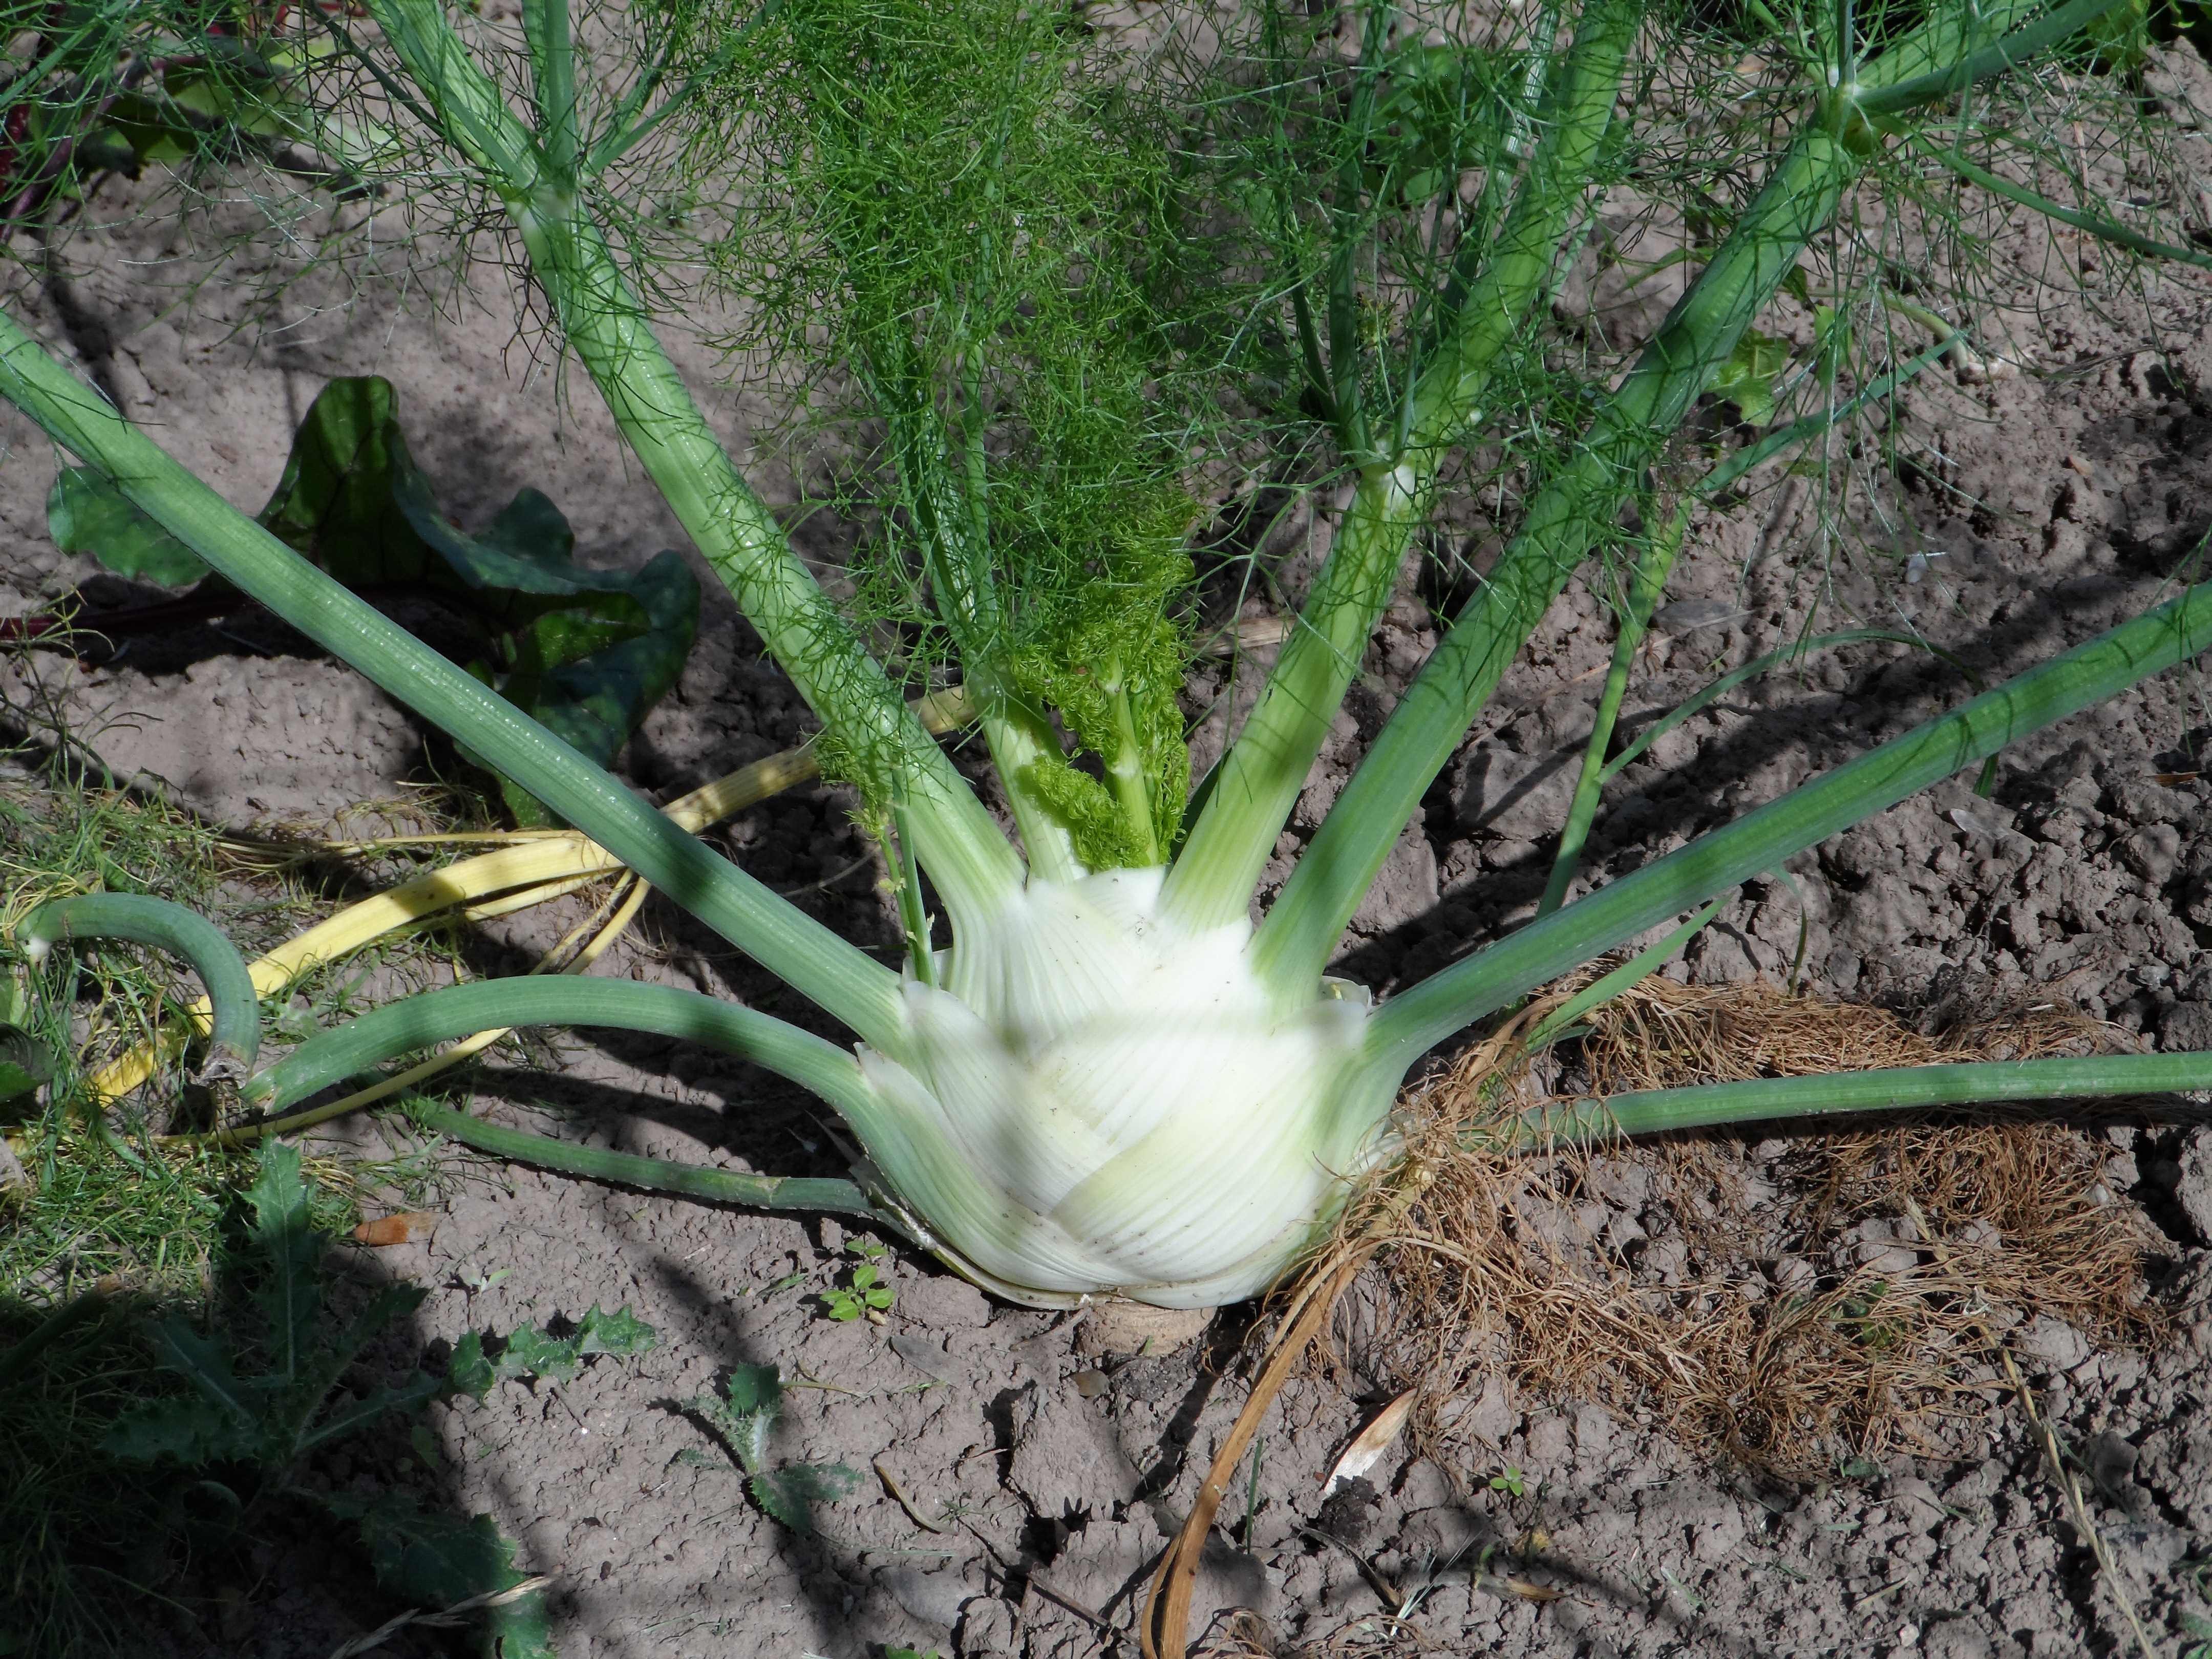
nature, plant, flower, summer, food, harvest, herb, produce, vegetable, crop, grow, soil, botany, garden, flora, sprout, cultivation, vegetables, arum, medicinal plant, infructescence, vegetable garden, flowering plant, fennel, tuber, green stuff, vegetable plant, krautig, umbelliferae, foeniculum vulgare, grass family, plant stem, land plant